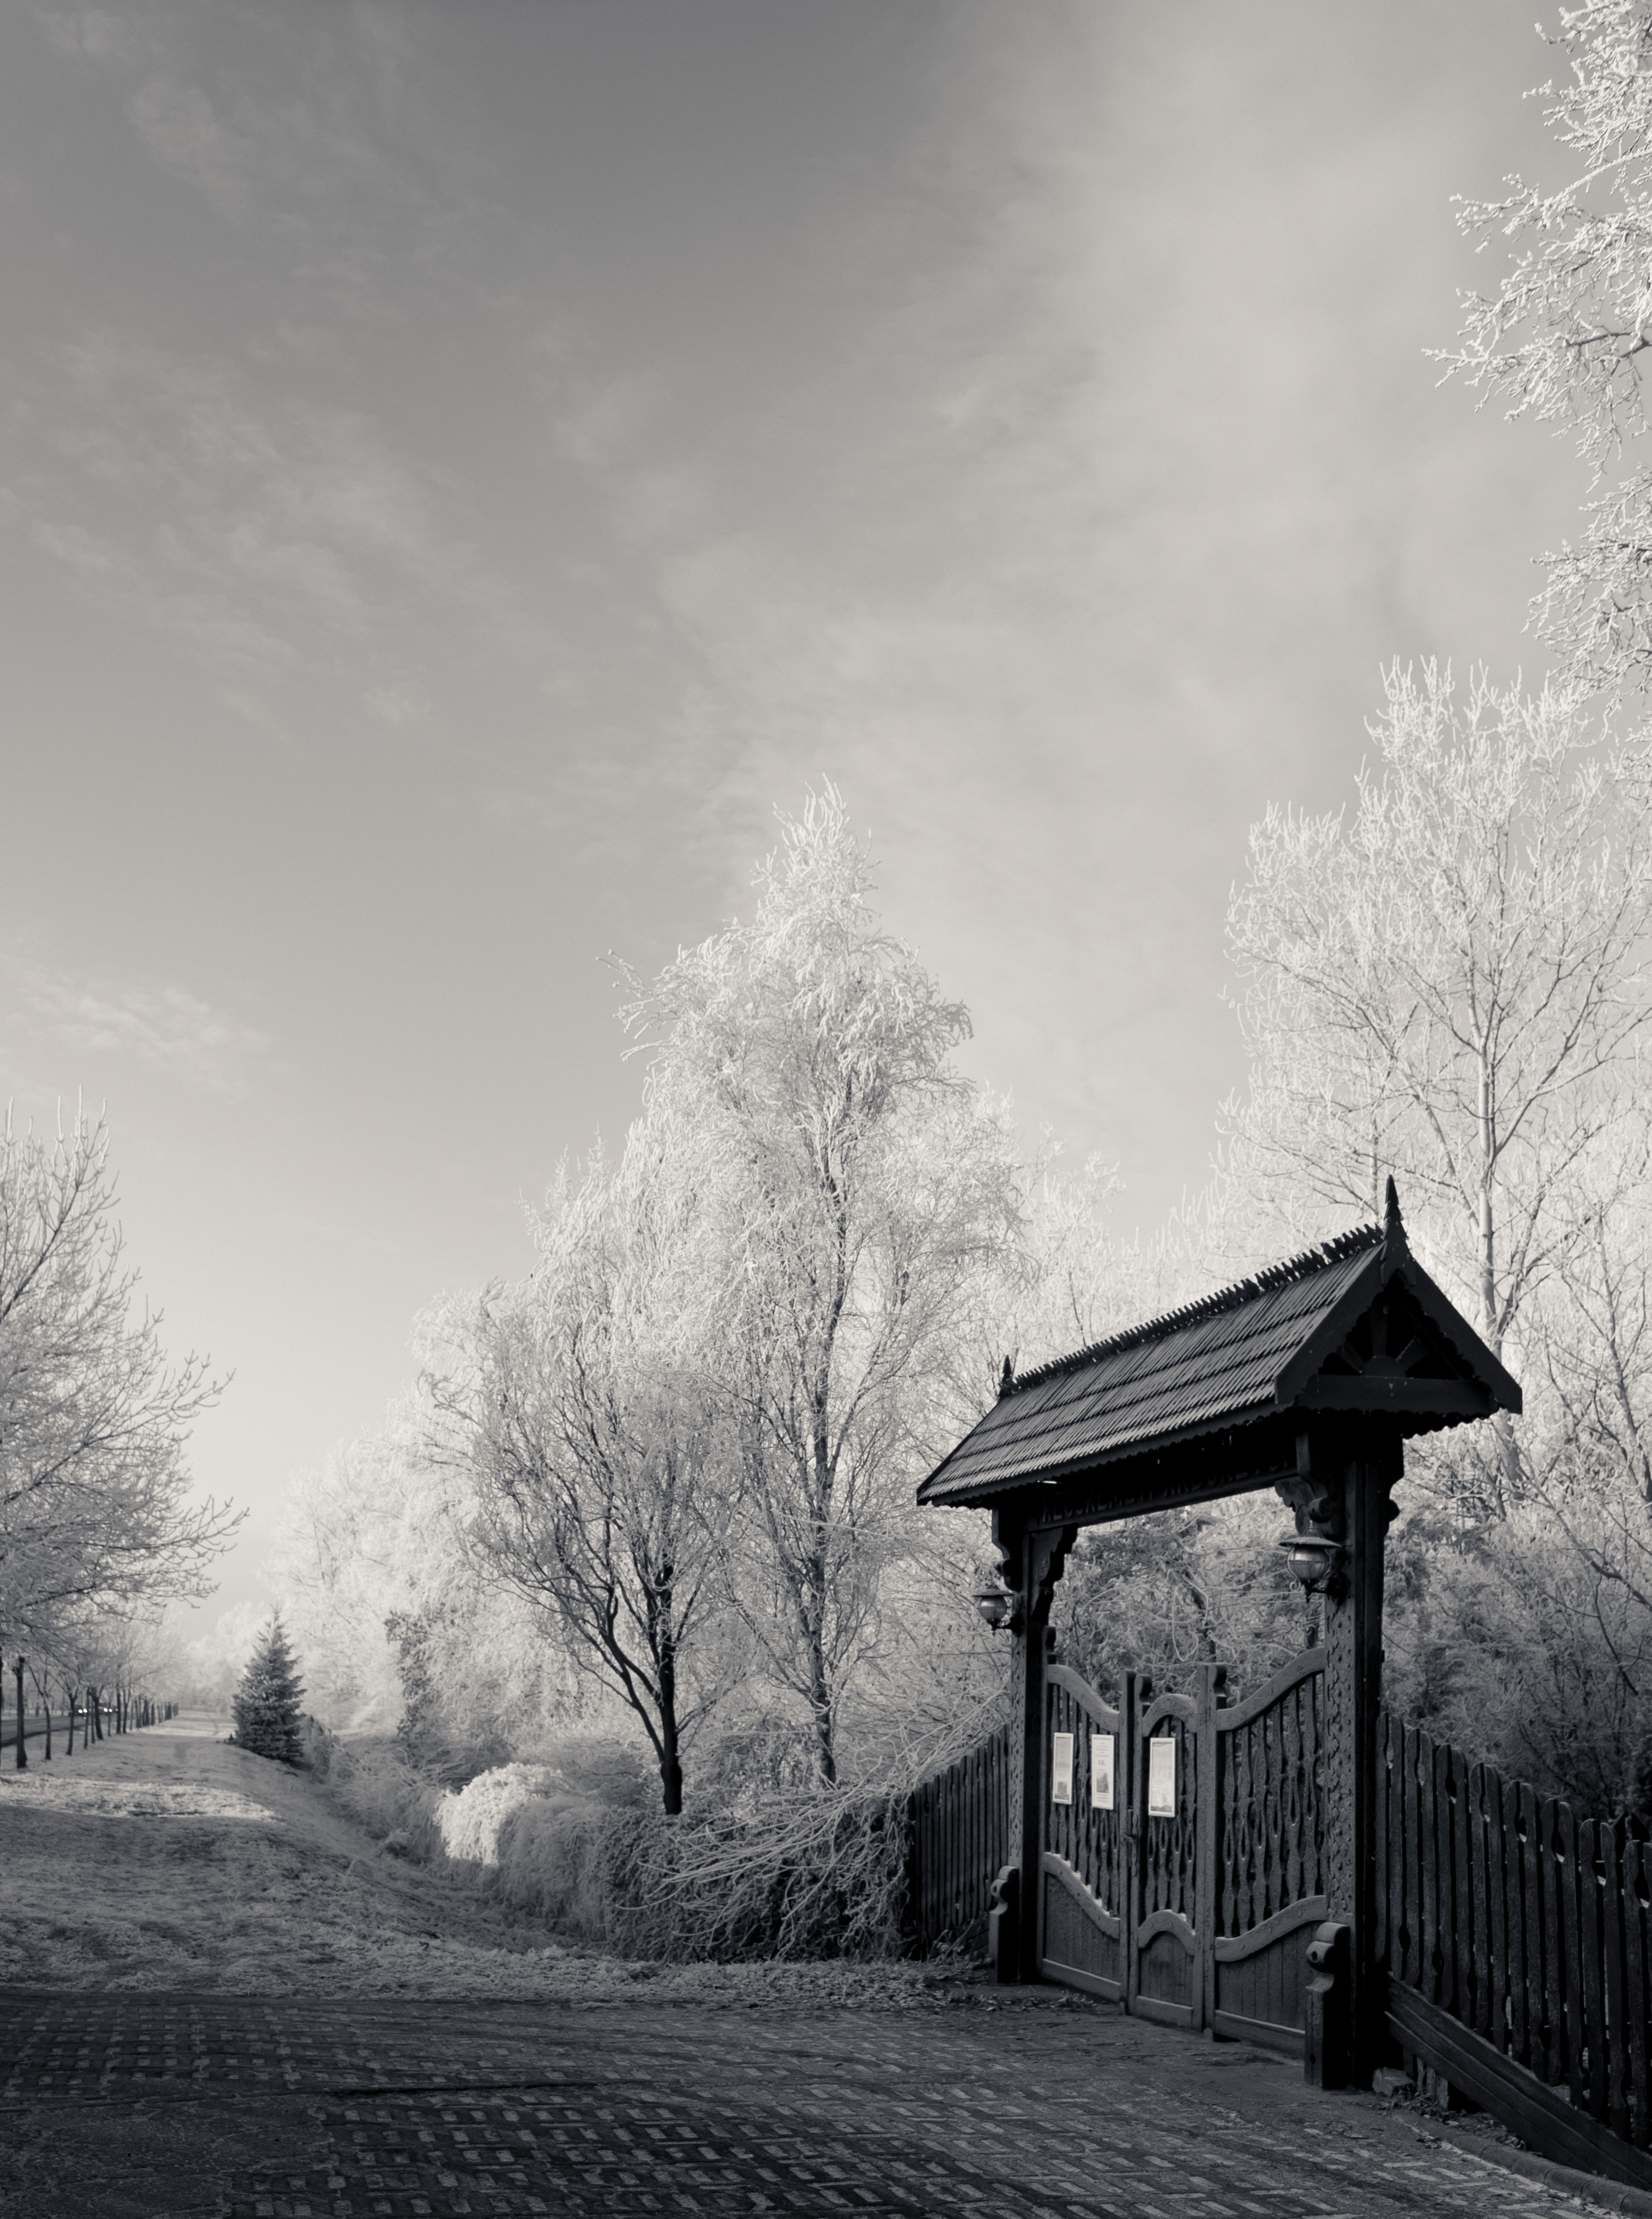
landscape, tree, nature, outdoor, snow, winter, cloud, black and white, sky, fog, mist, white, house, sunlight, morning, evening, natural, park, weather, fresh, darkness, botany, black, garden, monochrome, season, botanical, arboretum, rural area, monochrome photography, kecskem t, atmospheric phenomenon